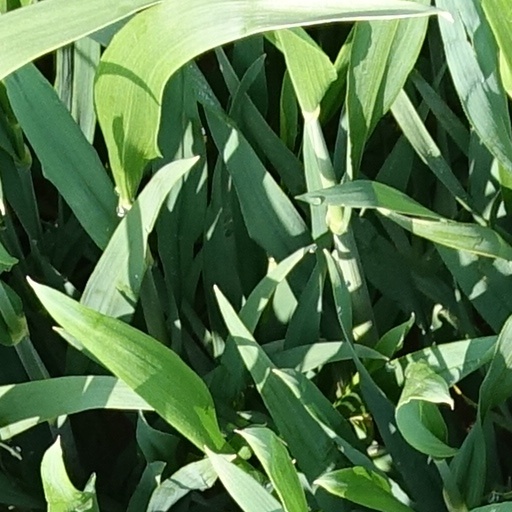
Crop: wheat